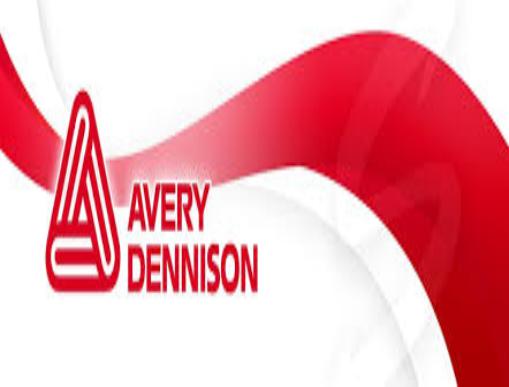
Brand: avery dennison-2
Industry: Others